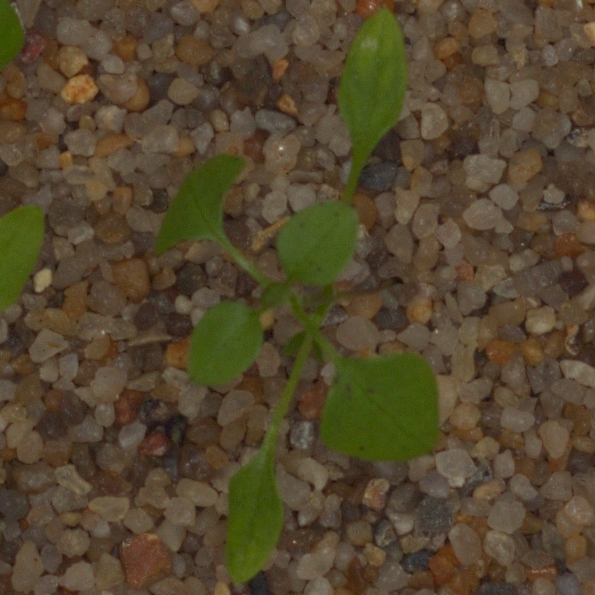
Label: common_chickweed